Estadio Parque Capurro

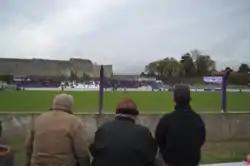

Estadio Parque Capurro is a multi-use stadium in Montevideo, Uruguay. It is currently used primarily for football matches. The stadium holds 10,000 people and is the home stadium of Centro Atlético Fénix.